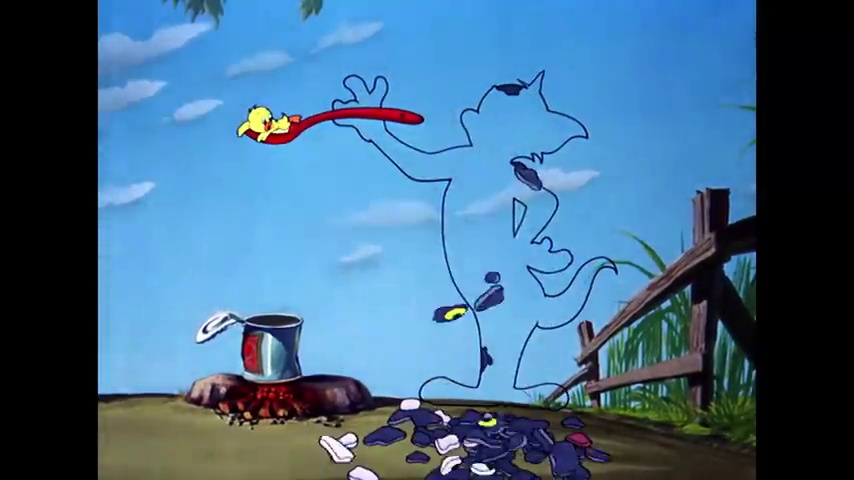
Portrait style: Cartoon Portrait